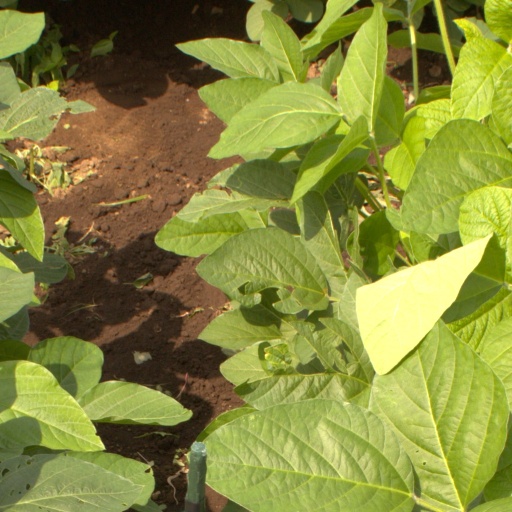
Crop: soybean